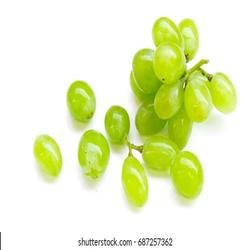
Label: Grapes